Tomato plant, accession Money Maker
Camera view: tilt-top (135 deg); turntable rotation: 270 degrees
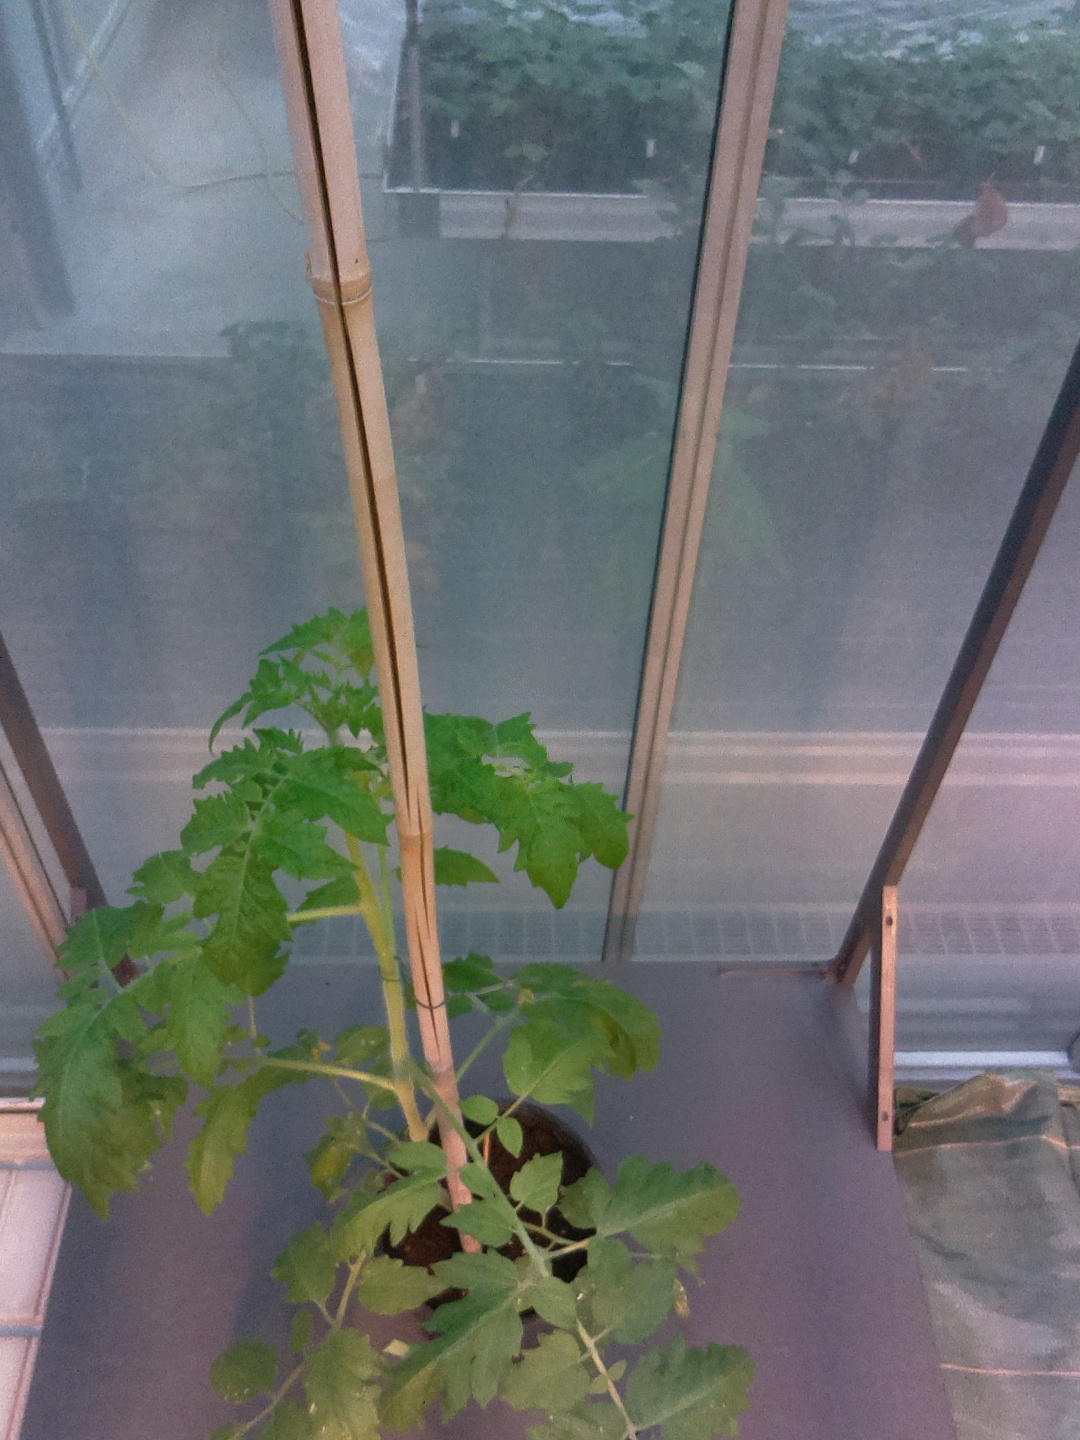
BBCH growth stage 53: 3 inflorescences visible